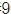
Number: 9